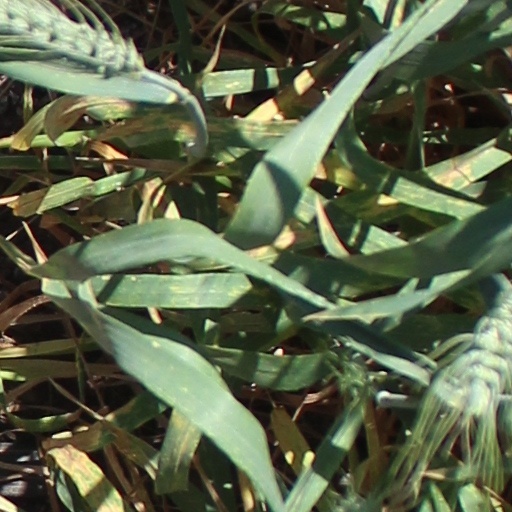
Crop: wheat